A Harvest of Death

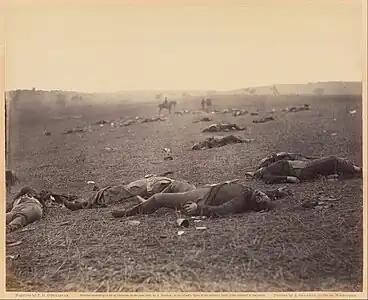
"A Harvest of Death", 1863.

A Harvest of Death is the title of a photograph taken by Timothy H. O'Sullivan, sometime between July 4 and 7, 1863. It shows the bodies of soldiers killed at the Battle of Gettysburg during the American Civil War, stretched out over part of the battlefield.